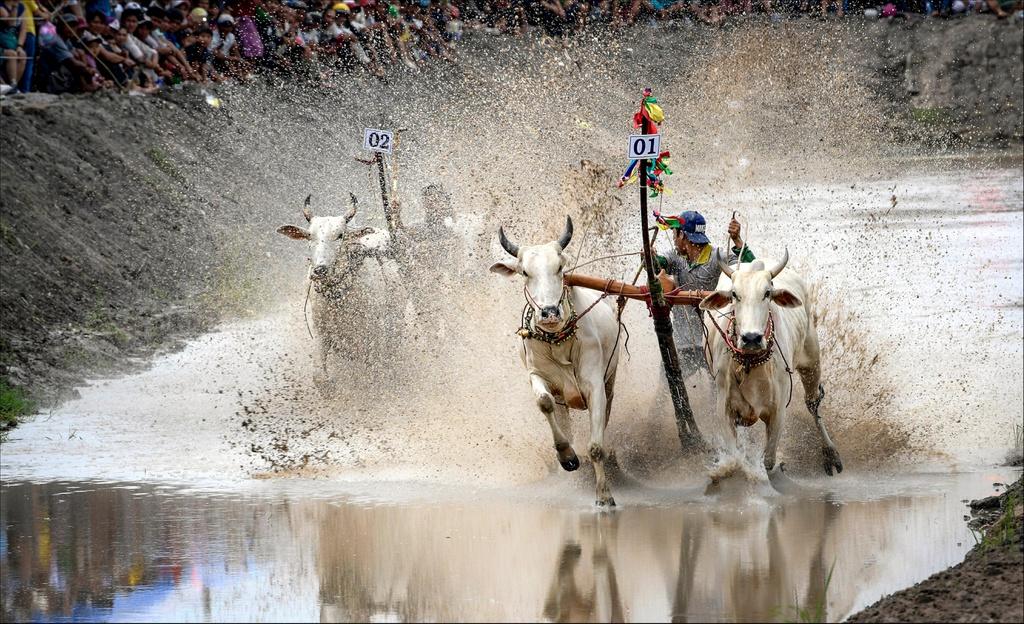
có những con bò đang đua ở trong một vũng nước